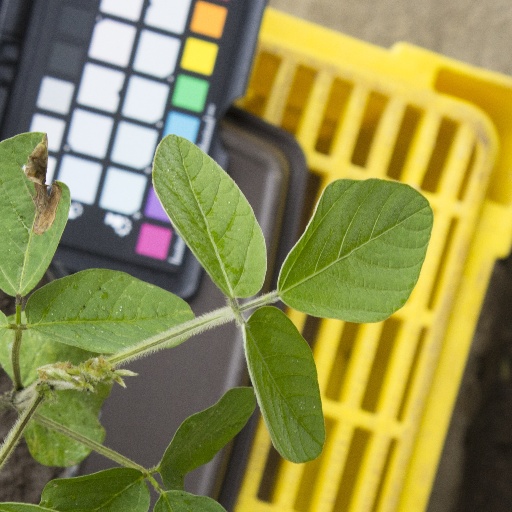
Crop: soybean